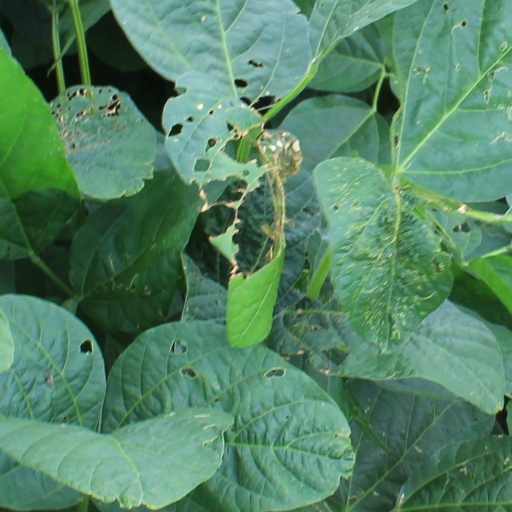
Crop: soybean